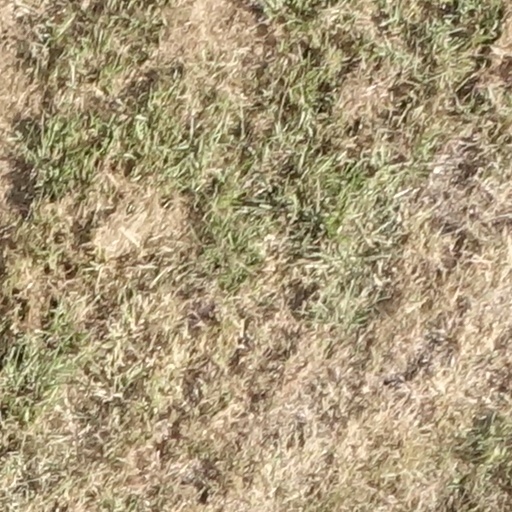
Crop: sorghum